Telephone (song)

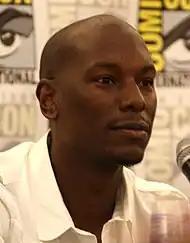
American actor Tyrese Gibson pictured in 2009 at the San Diego Comic-Con.

"New York" magazine reported that the concept of the video involved Beyoncé as she bails Gaga out of jail. In published photos from the set, they were seen shooting in a car called the "Pussy Wagon", which Uma Thurman's character drove in Quentin Tarantino's 2003 film "". The two wore "destroyed denim pieces" designed by Frank Fernández and Oscar Olima.